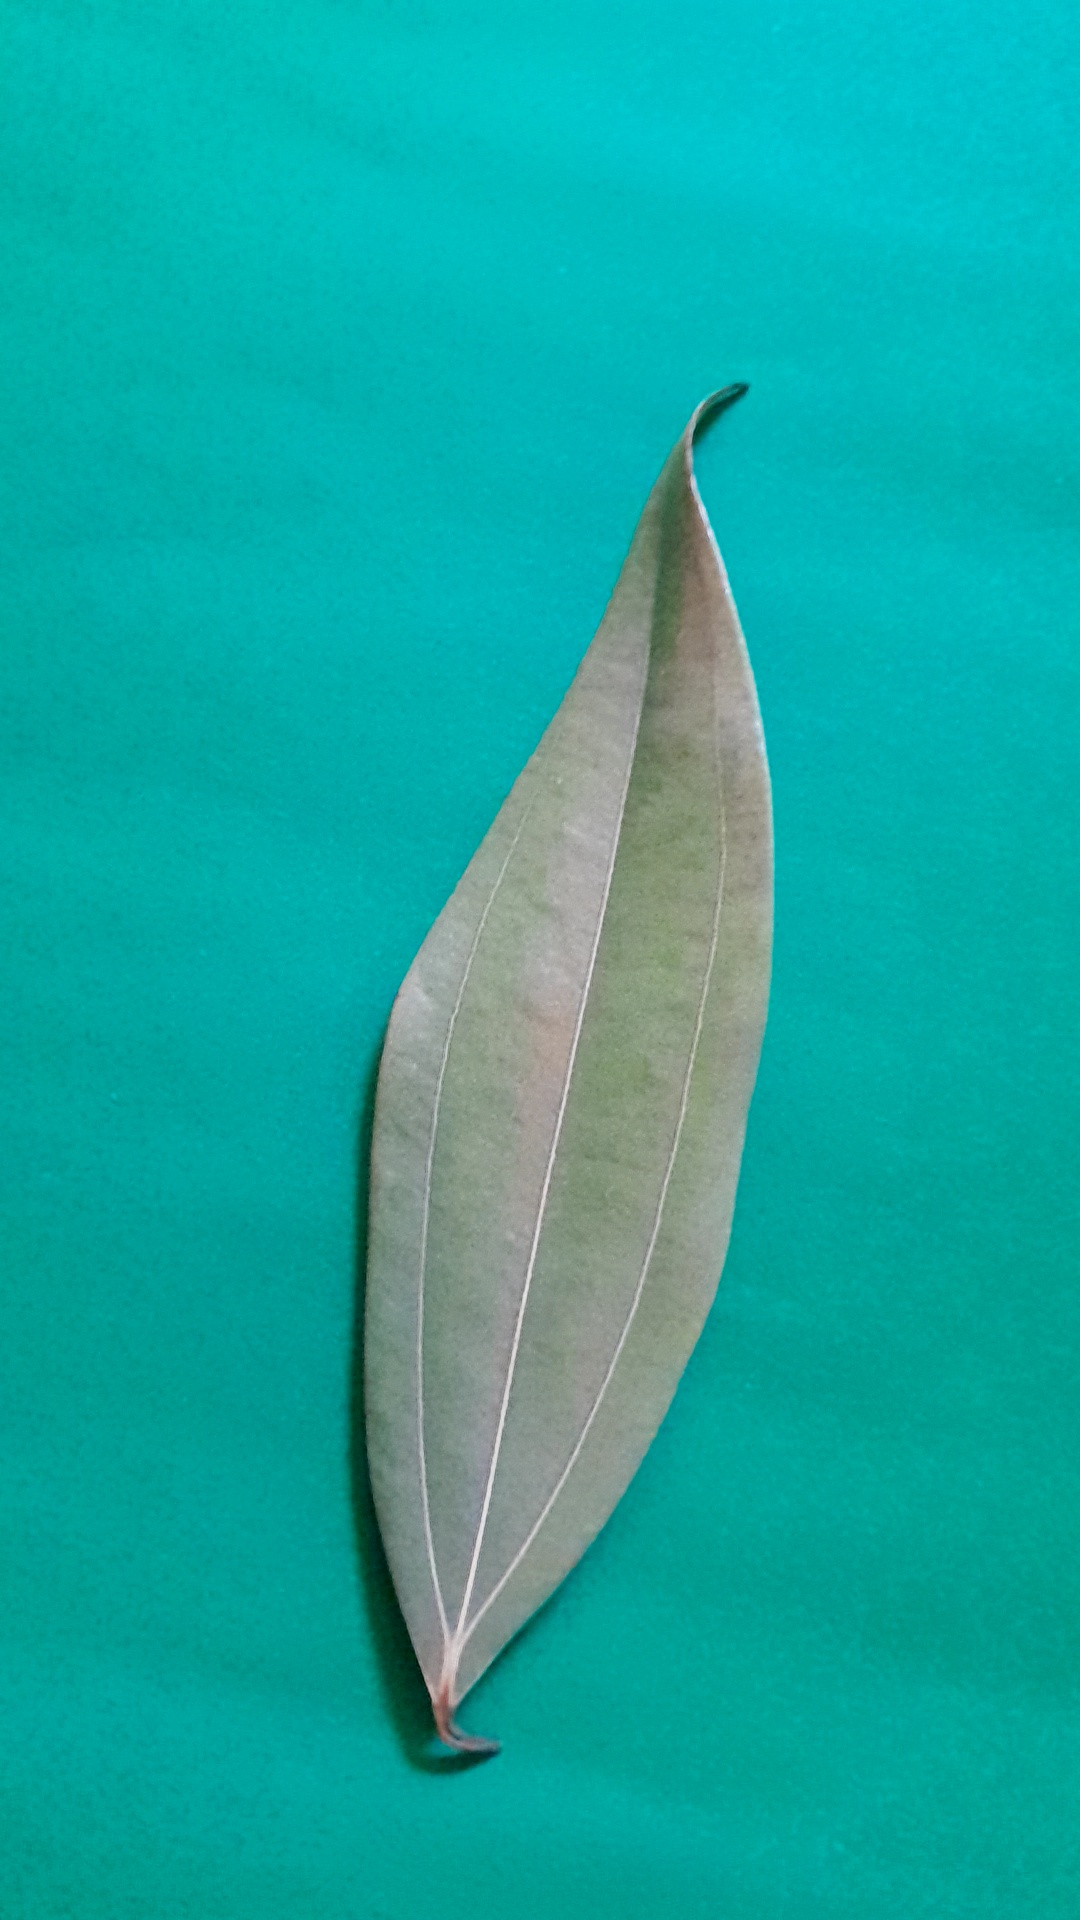
Label: Dry Leaf